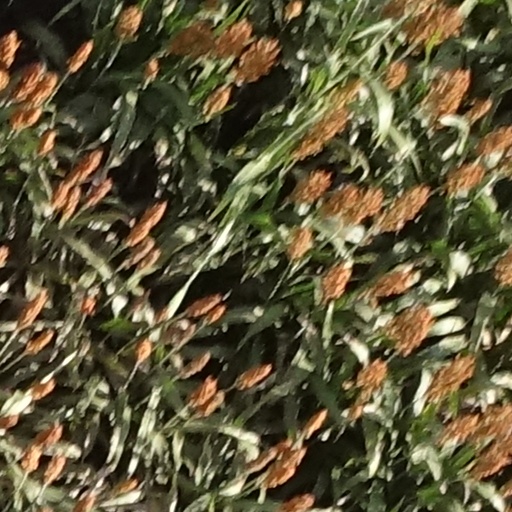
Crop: sorghum